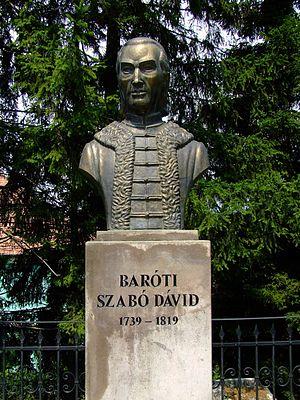
Dávid Baróti Szabó, né le 10 avril 1739 à Barót et mort le 22 novembre 1819 à Virt, est un prêtre jésuite hongrois, poète, écrivain et linguiste.